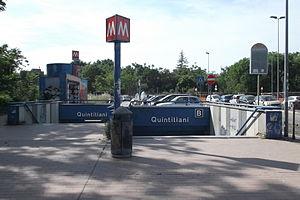
Quintiliani est une station de la ligne B du métro de Rome. Elle tient son nom de sa proximité avec l'antique château des Quintiliani.